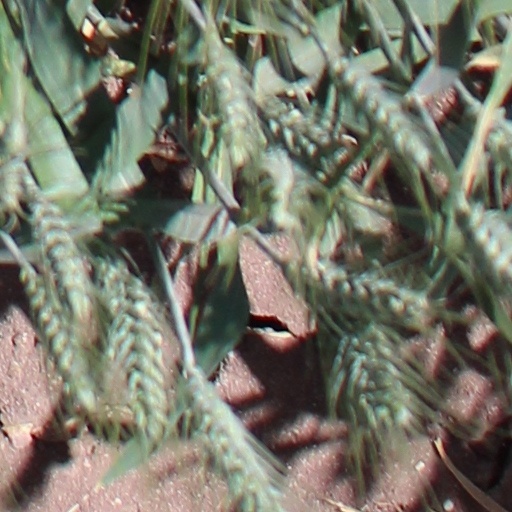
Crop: wheat